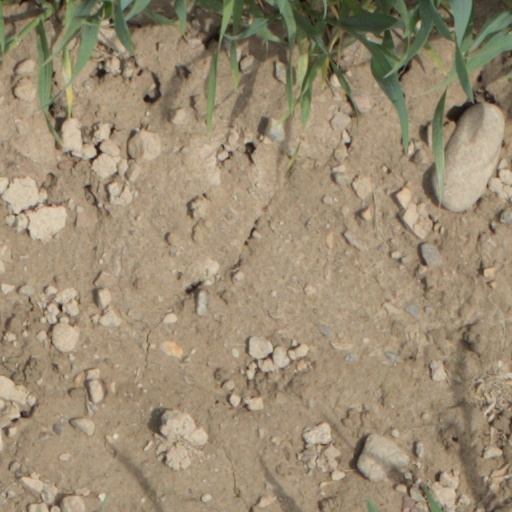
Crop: wheat